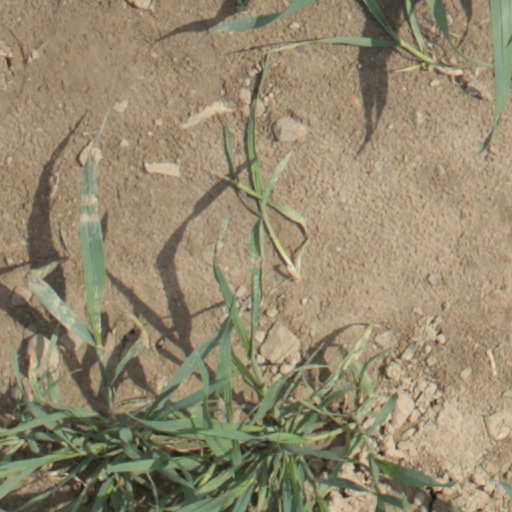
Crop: wheat